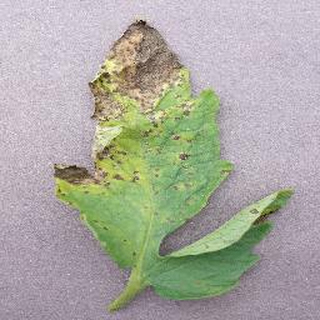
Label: tomato_septoria_leaf_spot